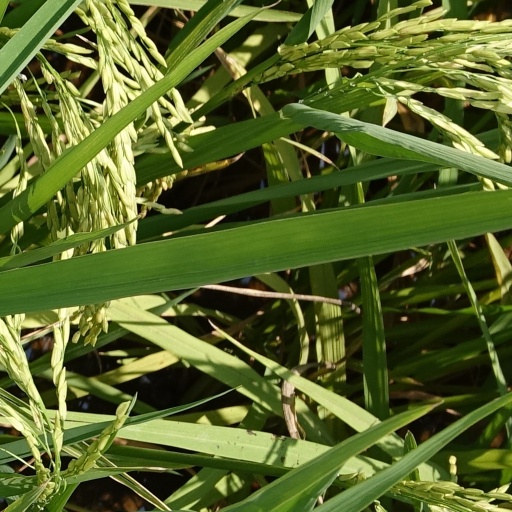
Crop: rice